Cut-off

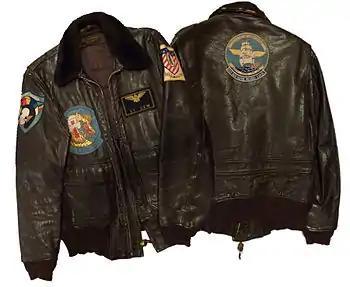
A flight jacket adorned with patches by a 1950s United States airman

During World War II, members of the United States Army Air Corps began to decorate their regulation flight jackets with patches of successful missions as well as cartoon characters and pin-up models. Following the war, many former airmen began motorcycling and became members of motorcycle clubs, where they continued this practice. Cut offs and motorcycling soon spread internationally, being taken up by the rocker subculture in the United Kingdom and the Bōsōzoku in Japan. Cut offs' ties to motorcycling led to them becoming seen as a sign of rebellion. Because of this, they were soon adopted by various youth subcultures, including the skinhead, heavy metal and punk subcultures.